London Traveller

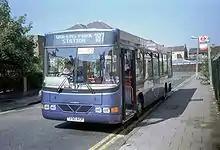
Demonstrator Wright Crusader bodied Volvo B6BLE on route 187 in September 1999

London Traveller was formed in 1998 and initially operated local routes in Hertfordshire from a base in Potters Bar. Its Managing Director was Steve Deveraux, who had experience in the London market through his former involvement with the short-lived London Forest operation. A small number of contracted school bus workings on London routes 143 and 302 were gained in June 1998, and operated with second-hand double-deckers.